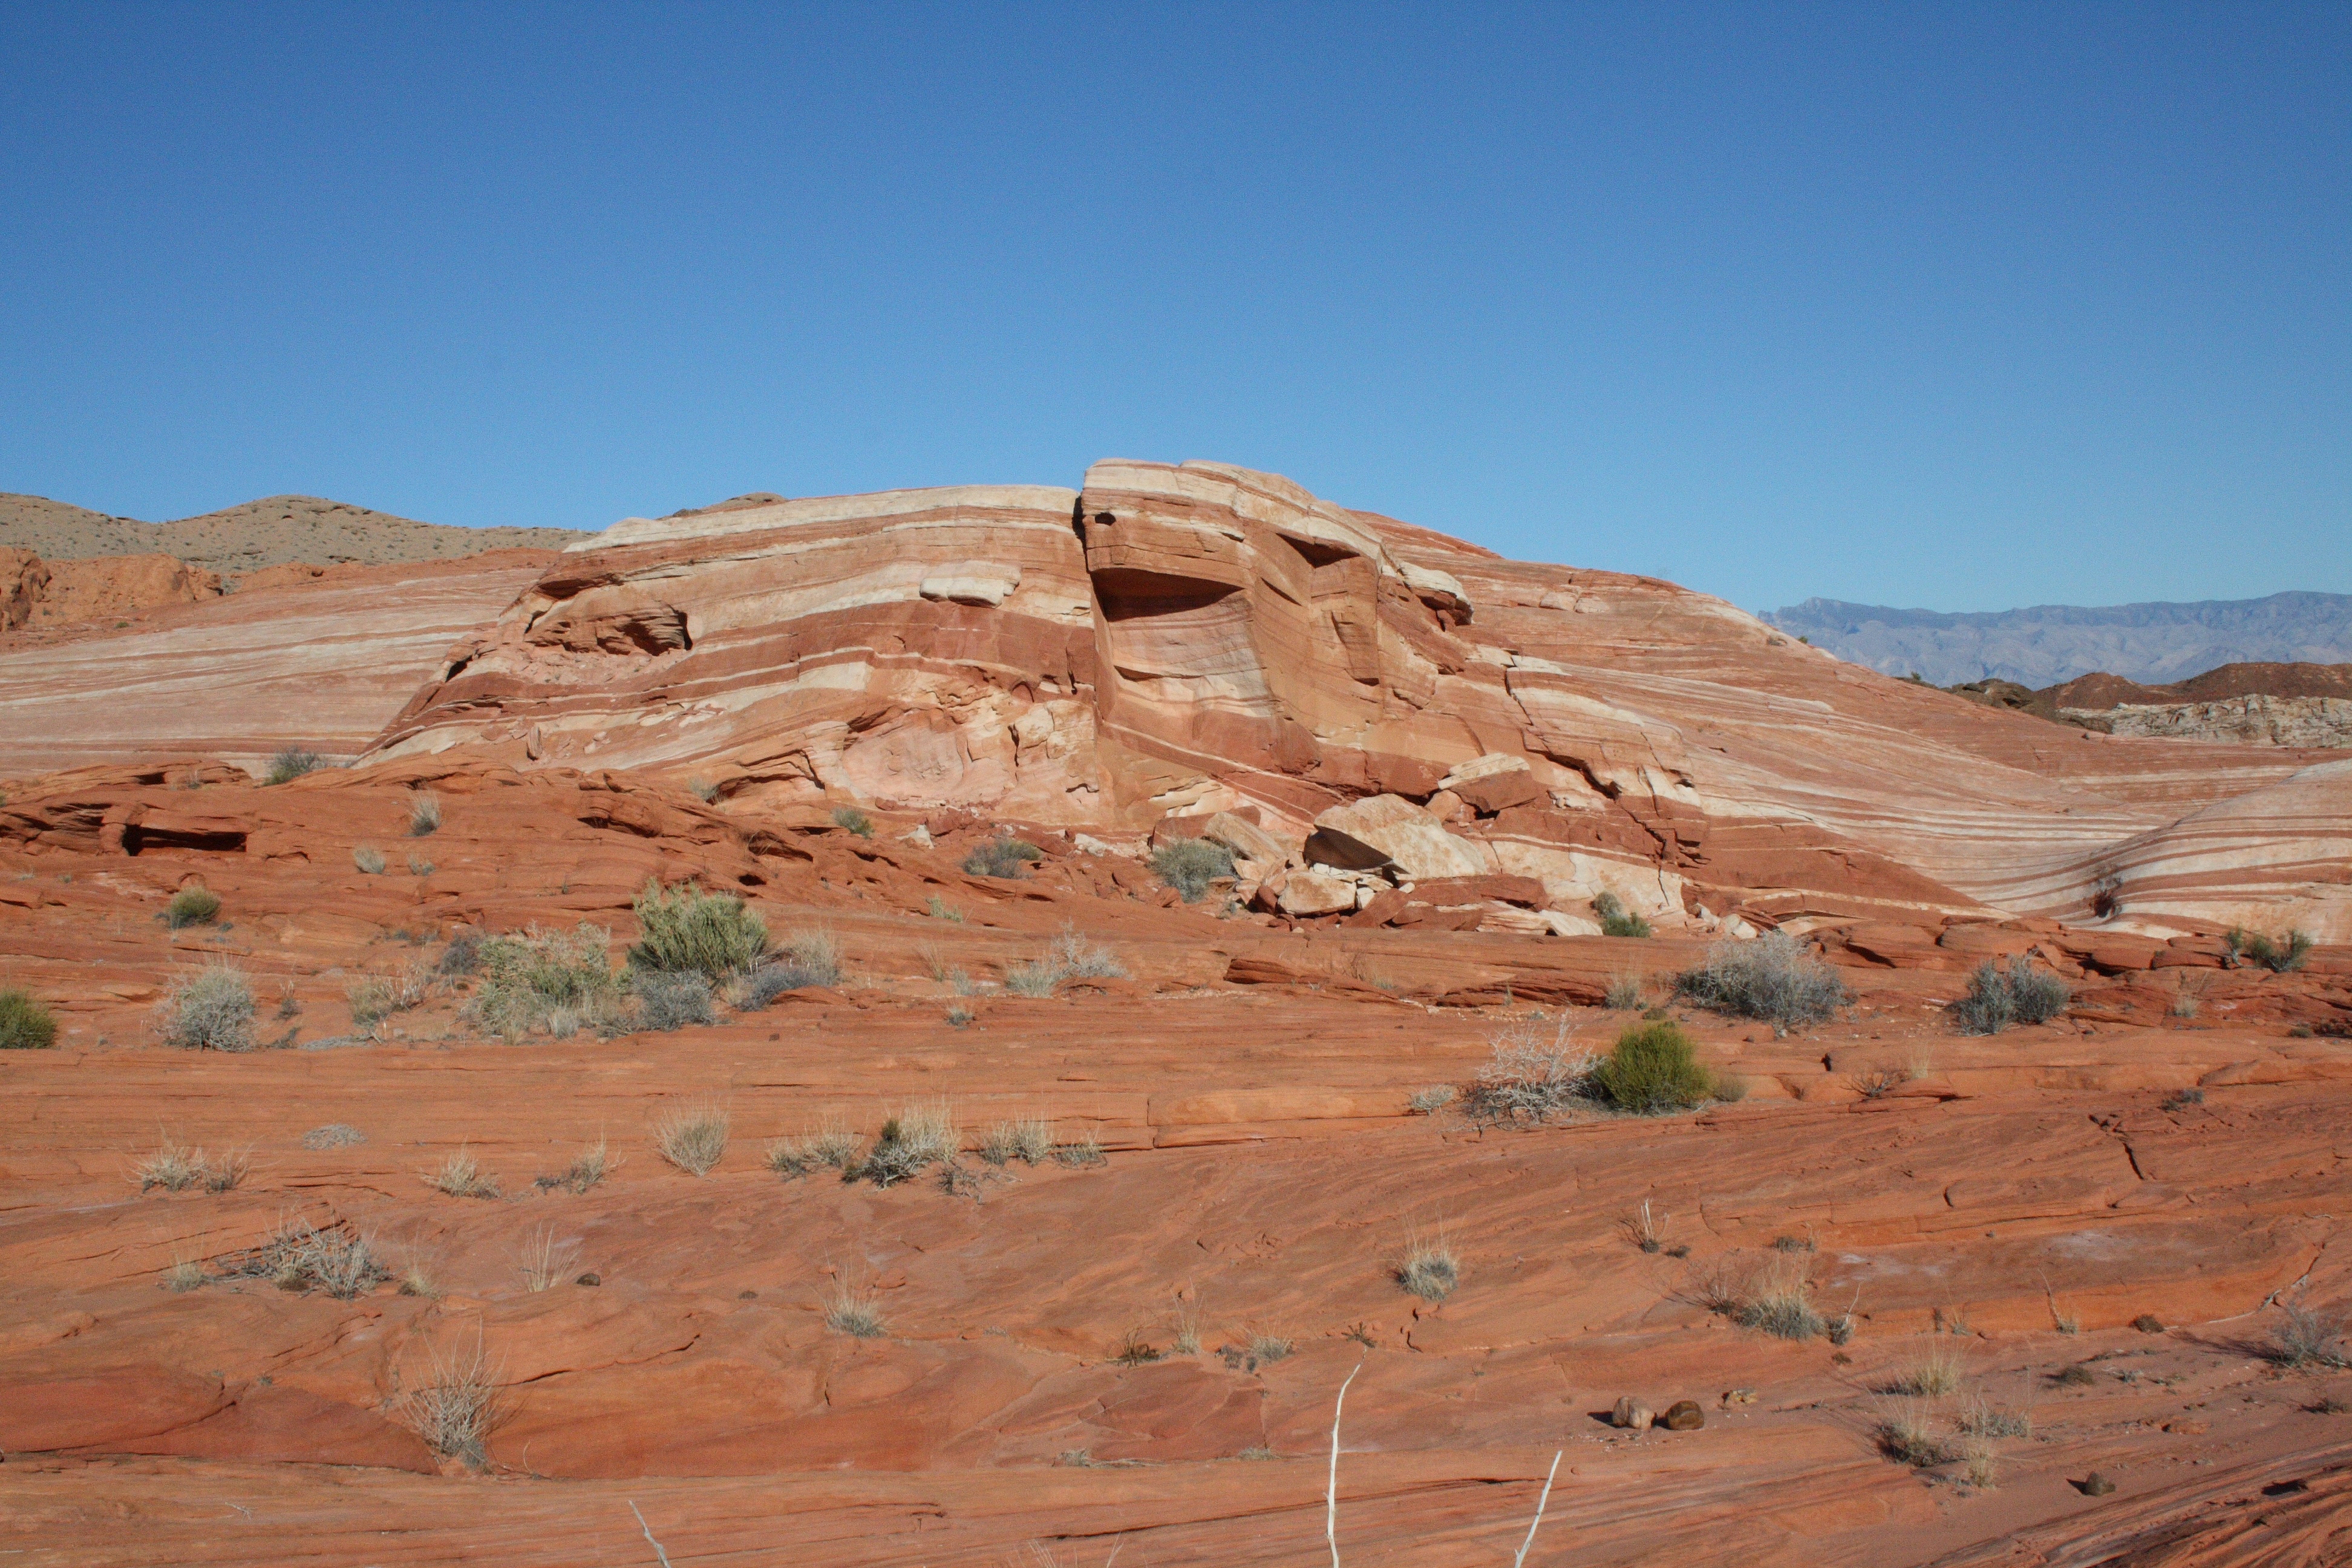
landscape, rock, wilderness, desert, valley, formation, usa, soil, terrain, material, geology, badlands, plateau, nevada, wadi, butte, landform, the wave, valley of fire, natural environment, geographical feature, aeolian landform